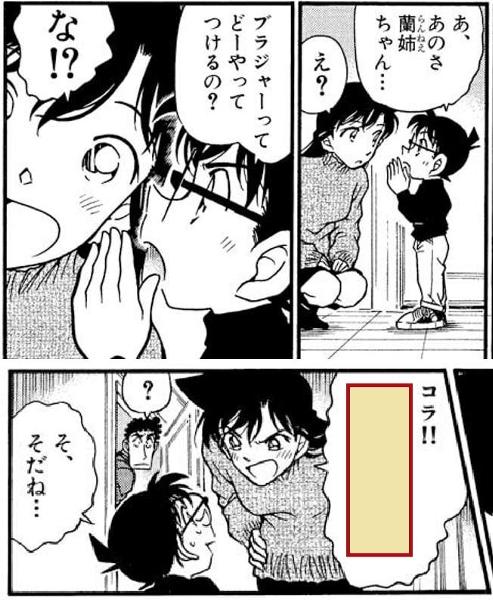
回答: 2018年流行語は?